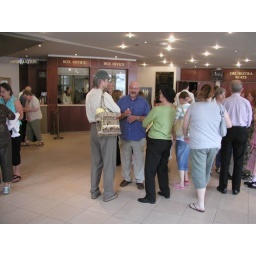
Inside the lobby of the Avon Theatre in Stratford, Ontario. Earl House in blue shirt talking with others in our party.